Zanthus, Western Australia

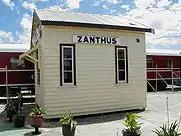
Zanthus cabin now at Bassendean rail museum

A depot existed at Zanthus prior to 1915 when the east to west section of the Trans Australian Railway was still not completed. Trains were arriving daily at the station in 1915 mostly carrying materials to the railhead from Kalgoorlie.